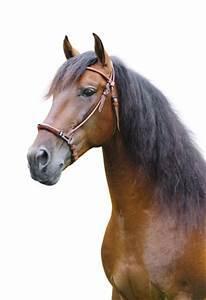
horse